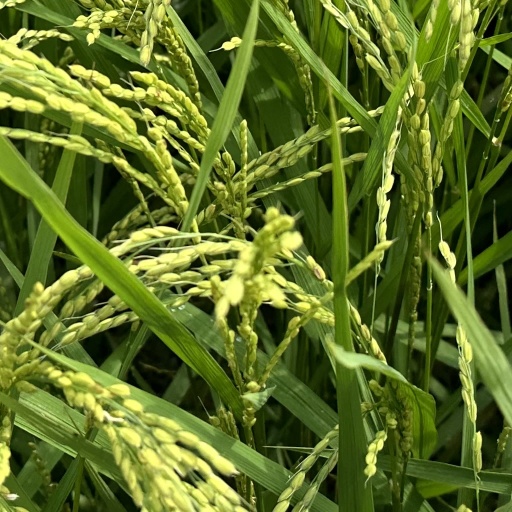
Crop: rice